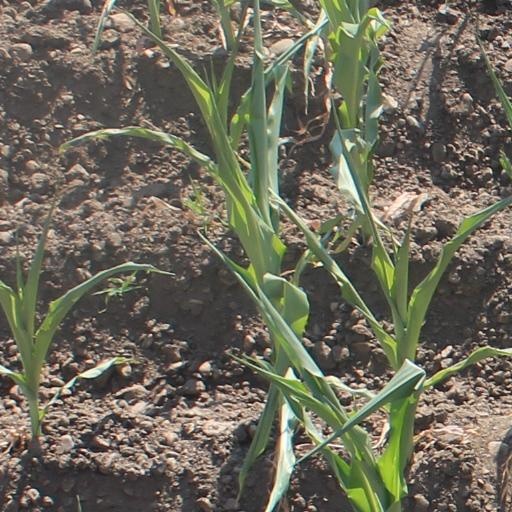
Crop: maize; corn